Tonedale Mills

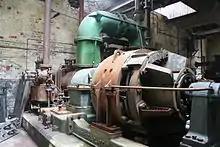
Steam turbine

While the Tone Works site was able to use water wheels on the River Tone for power generation, Tonedale Mills initially used smaller watercourses, Westford Brook and Rockwell Green Stream. In order to ensure that they had a constant supply of water, and that it was used as efficiently as possible, Thomas Fox had water basins excavated between 1801 and 1803, establishing a series of waterways, weirs and sluices to manage the water supply. The original timber mill burned down in 1821, and was replaced by a brick mill, which remains today. The large site features a number of mills, warehouses, workshops and engine houses. Like the north site, evidence of water wheels as well as steam and electric power generation remains. The complex features factories for the preparation of the wool, including a combing shed and a wool cleaning complex.